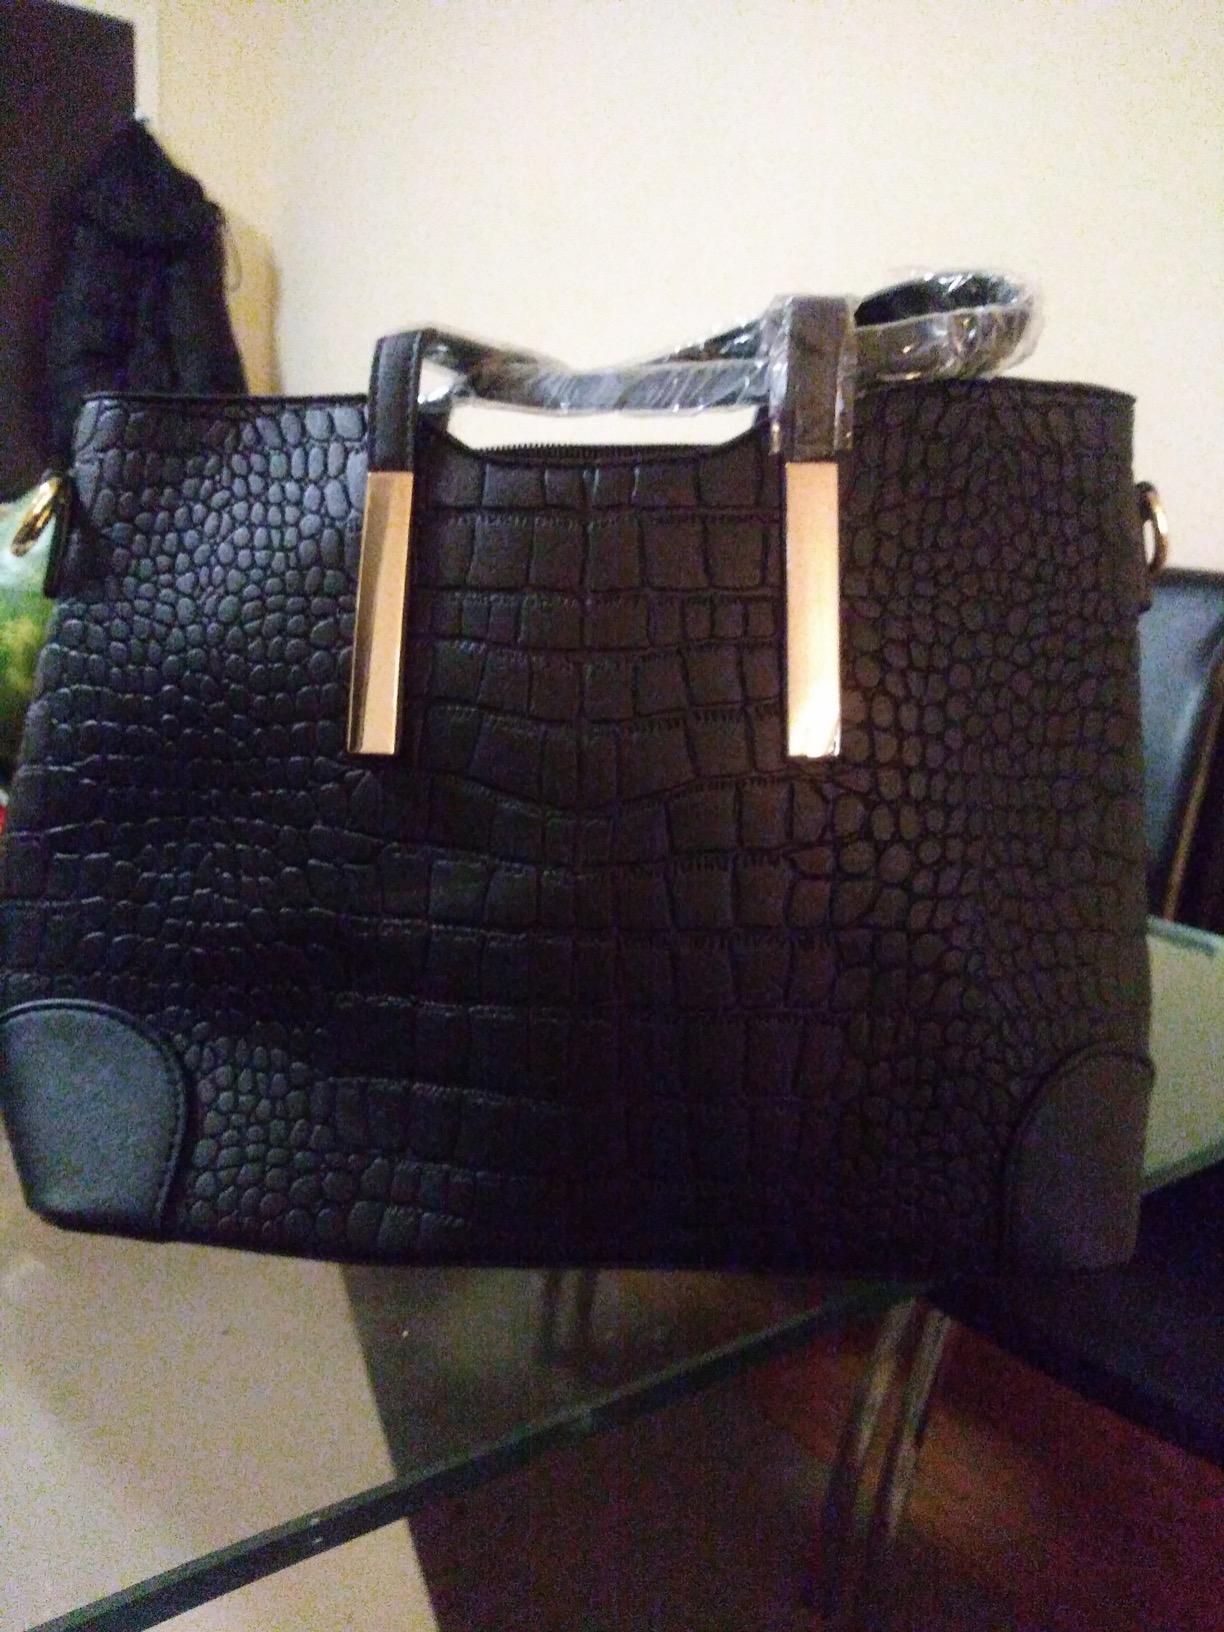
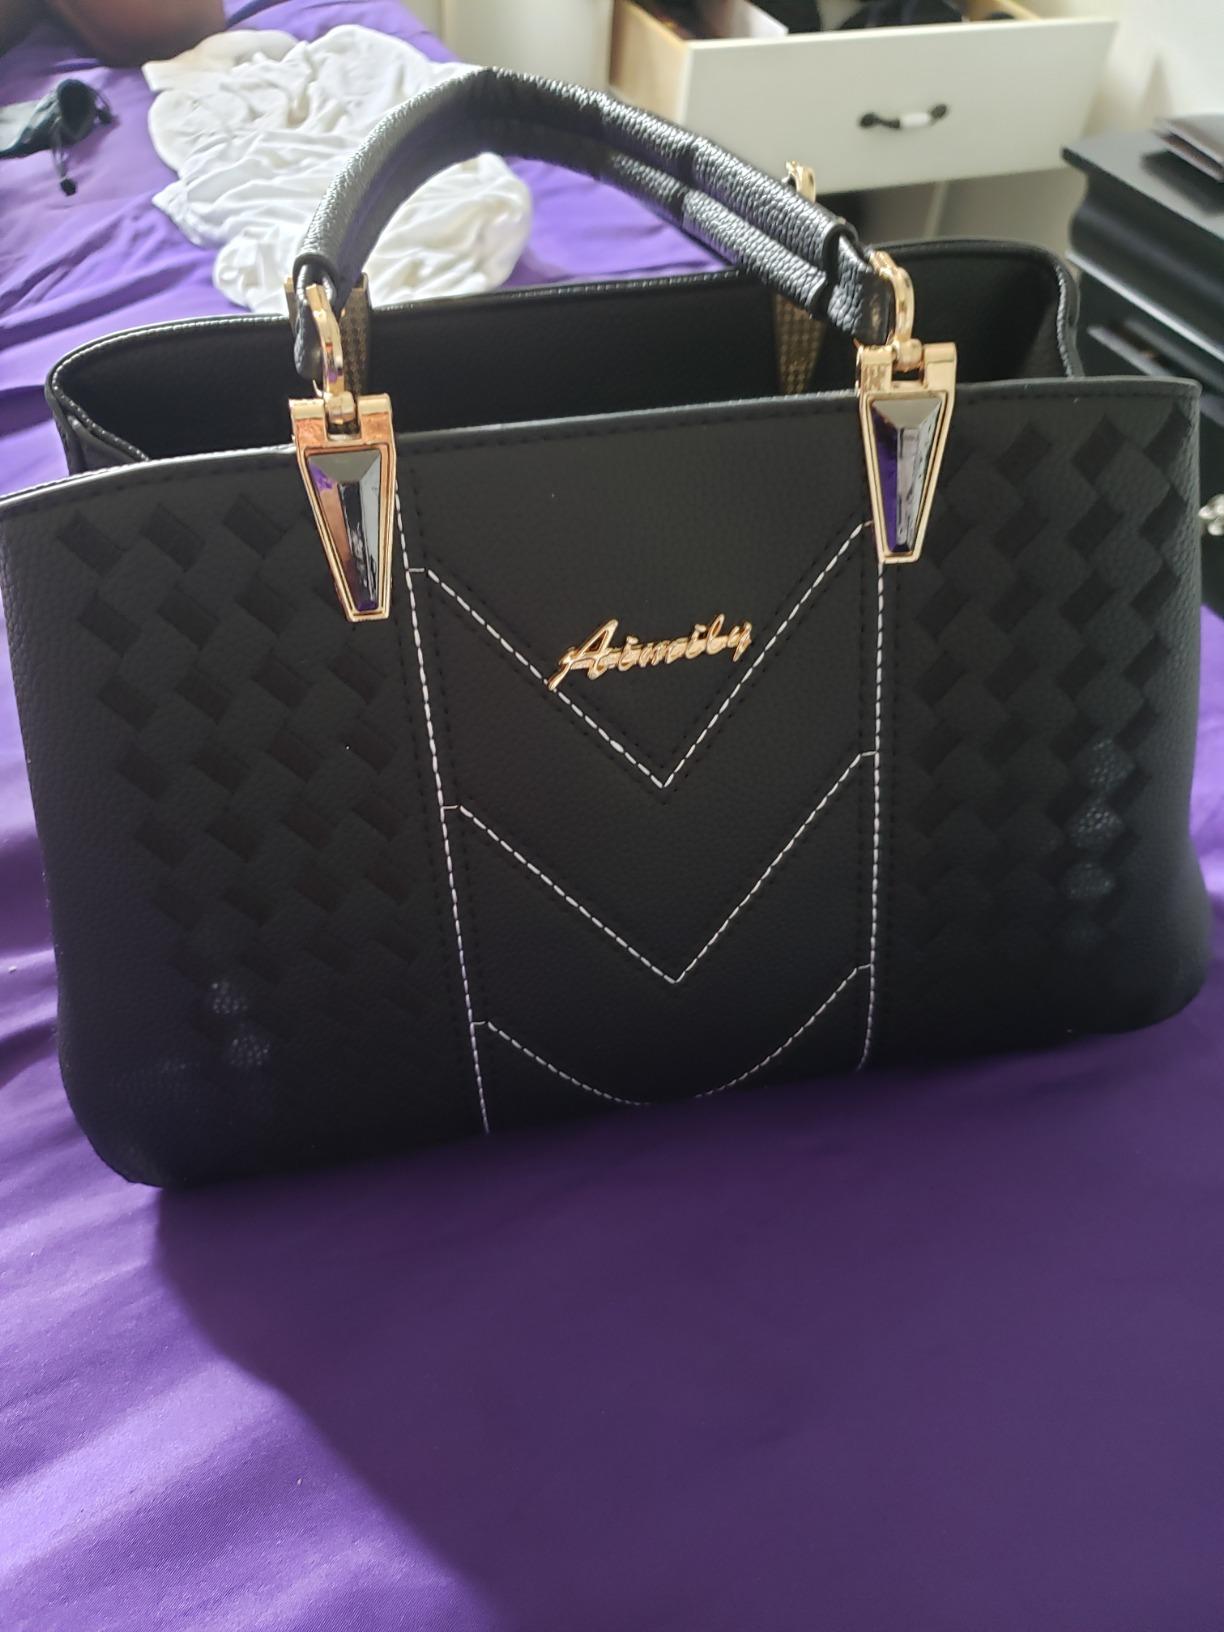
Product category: accessories_handbag
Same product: no